Devern Hansack

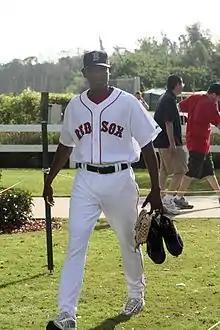

Devern Brandon Hansack (born February 5, 1978) is a former Nicaraguan professional baseball pitcher who pitched for the Boston Red Sox of Major League Baseball. He bats and throws right-handed.